Building blocks (toy)

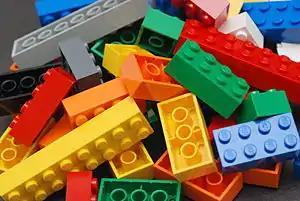
The Lego system is the most widely used clamp building block system in the world.

Building blocks (also construction blocks) are modular construction parts, usually made of plastic, which can be assembled in a form-fit manner. The basic components are usually cuboid-shaped, cylindrically studded at the top in a grid pattern, hollow-bodied at the bottom and smooth at the sides. The structured upper surface interacts by friction and positive locking with the correspondingly negative lower surface of other clamping components, so that complex designs can be assembled. The design allows the parts to be connected with compressive force and the blocks to be clamped with plastic pins.